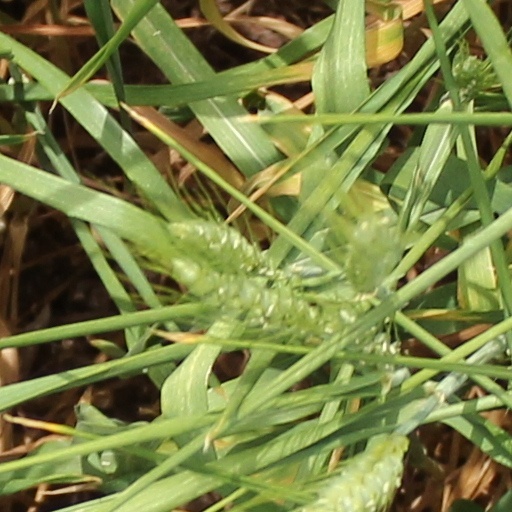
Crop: wheat